Zubarah

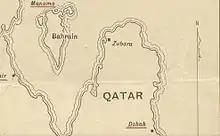
A map produced in 1920 to illustrate the dispute over the sovereignty of Zubarah.

Zubarah was at that time a well-organised town, with many of the streets running at right angles to one another and some neighbourhoods built according to a strict grid pattern. This layout suggests that the town was laid out and built as part of a major event, although seemingly constructed in closely dated stages. An estimate of the population at the height of the town has been calculated to a maximum number of between 6,000 and 9,000 people.